USB hub

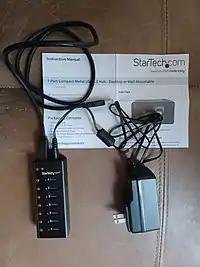
This self-powered USB hub gets power from a wall electrical plug.

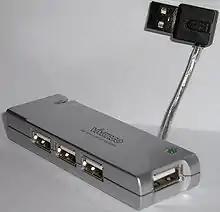
A 4-port USB hub that is bus-powered

A bus-powered hub draws all its power from the host computer's USB interface. It does not need a separate power connection. However, many devices require more power than this method can provide and will not work in this type of hub. It may be desirable to use a bus-powered hub with self-powered external hard-disks, as the hard-disk may not spin down when the computer turns off or enters sleep mode while using a self-powered hub since the hard disk controller would continue to see a power source on the USB ports.